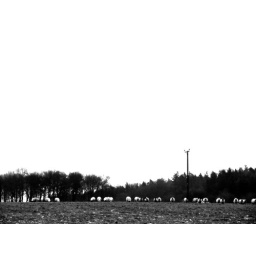
Fraiser's sheep in the back field, i like this one because it looked like they were standing in a line.